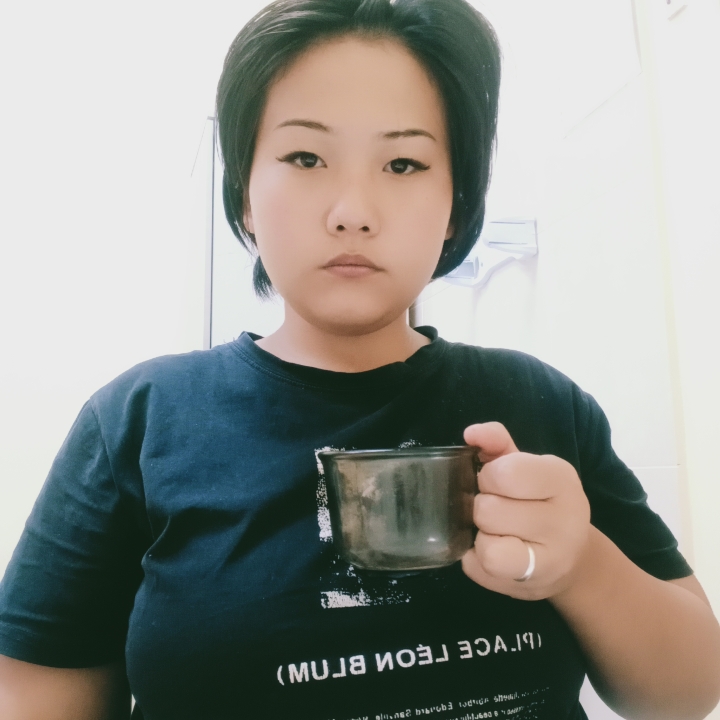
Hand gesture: no_gesture